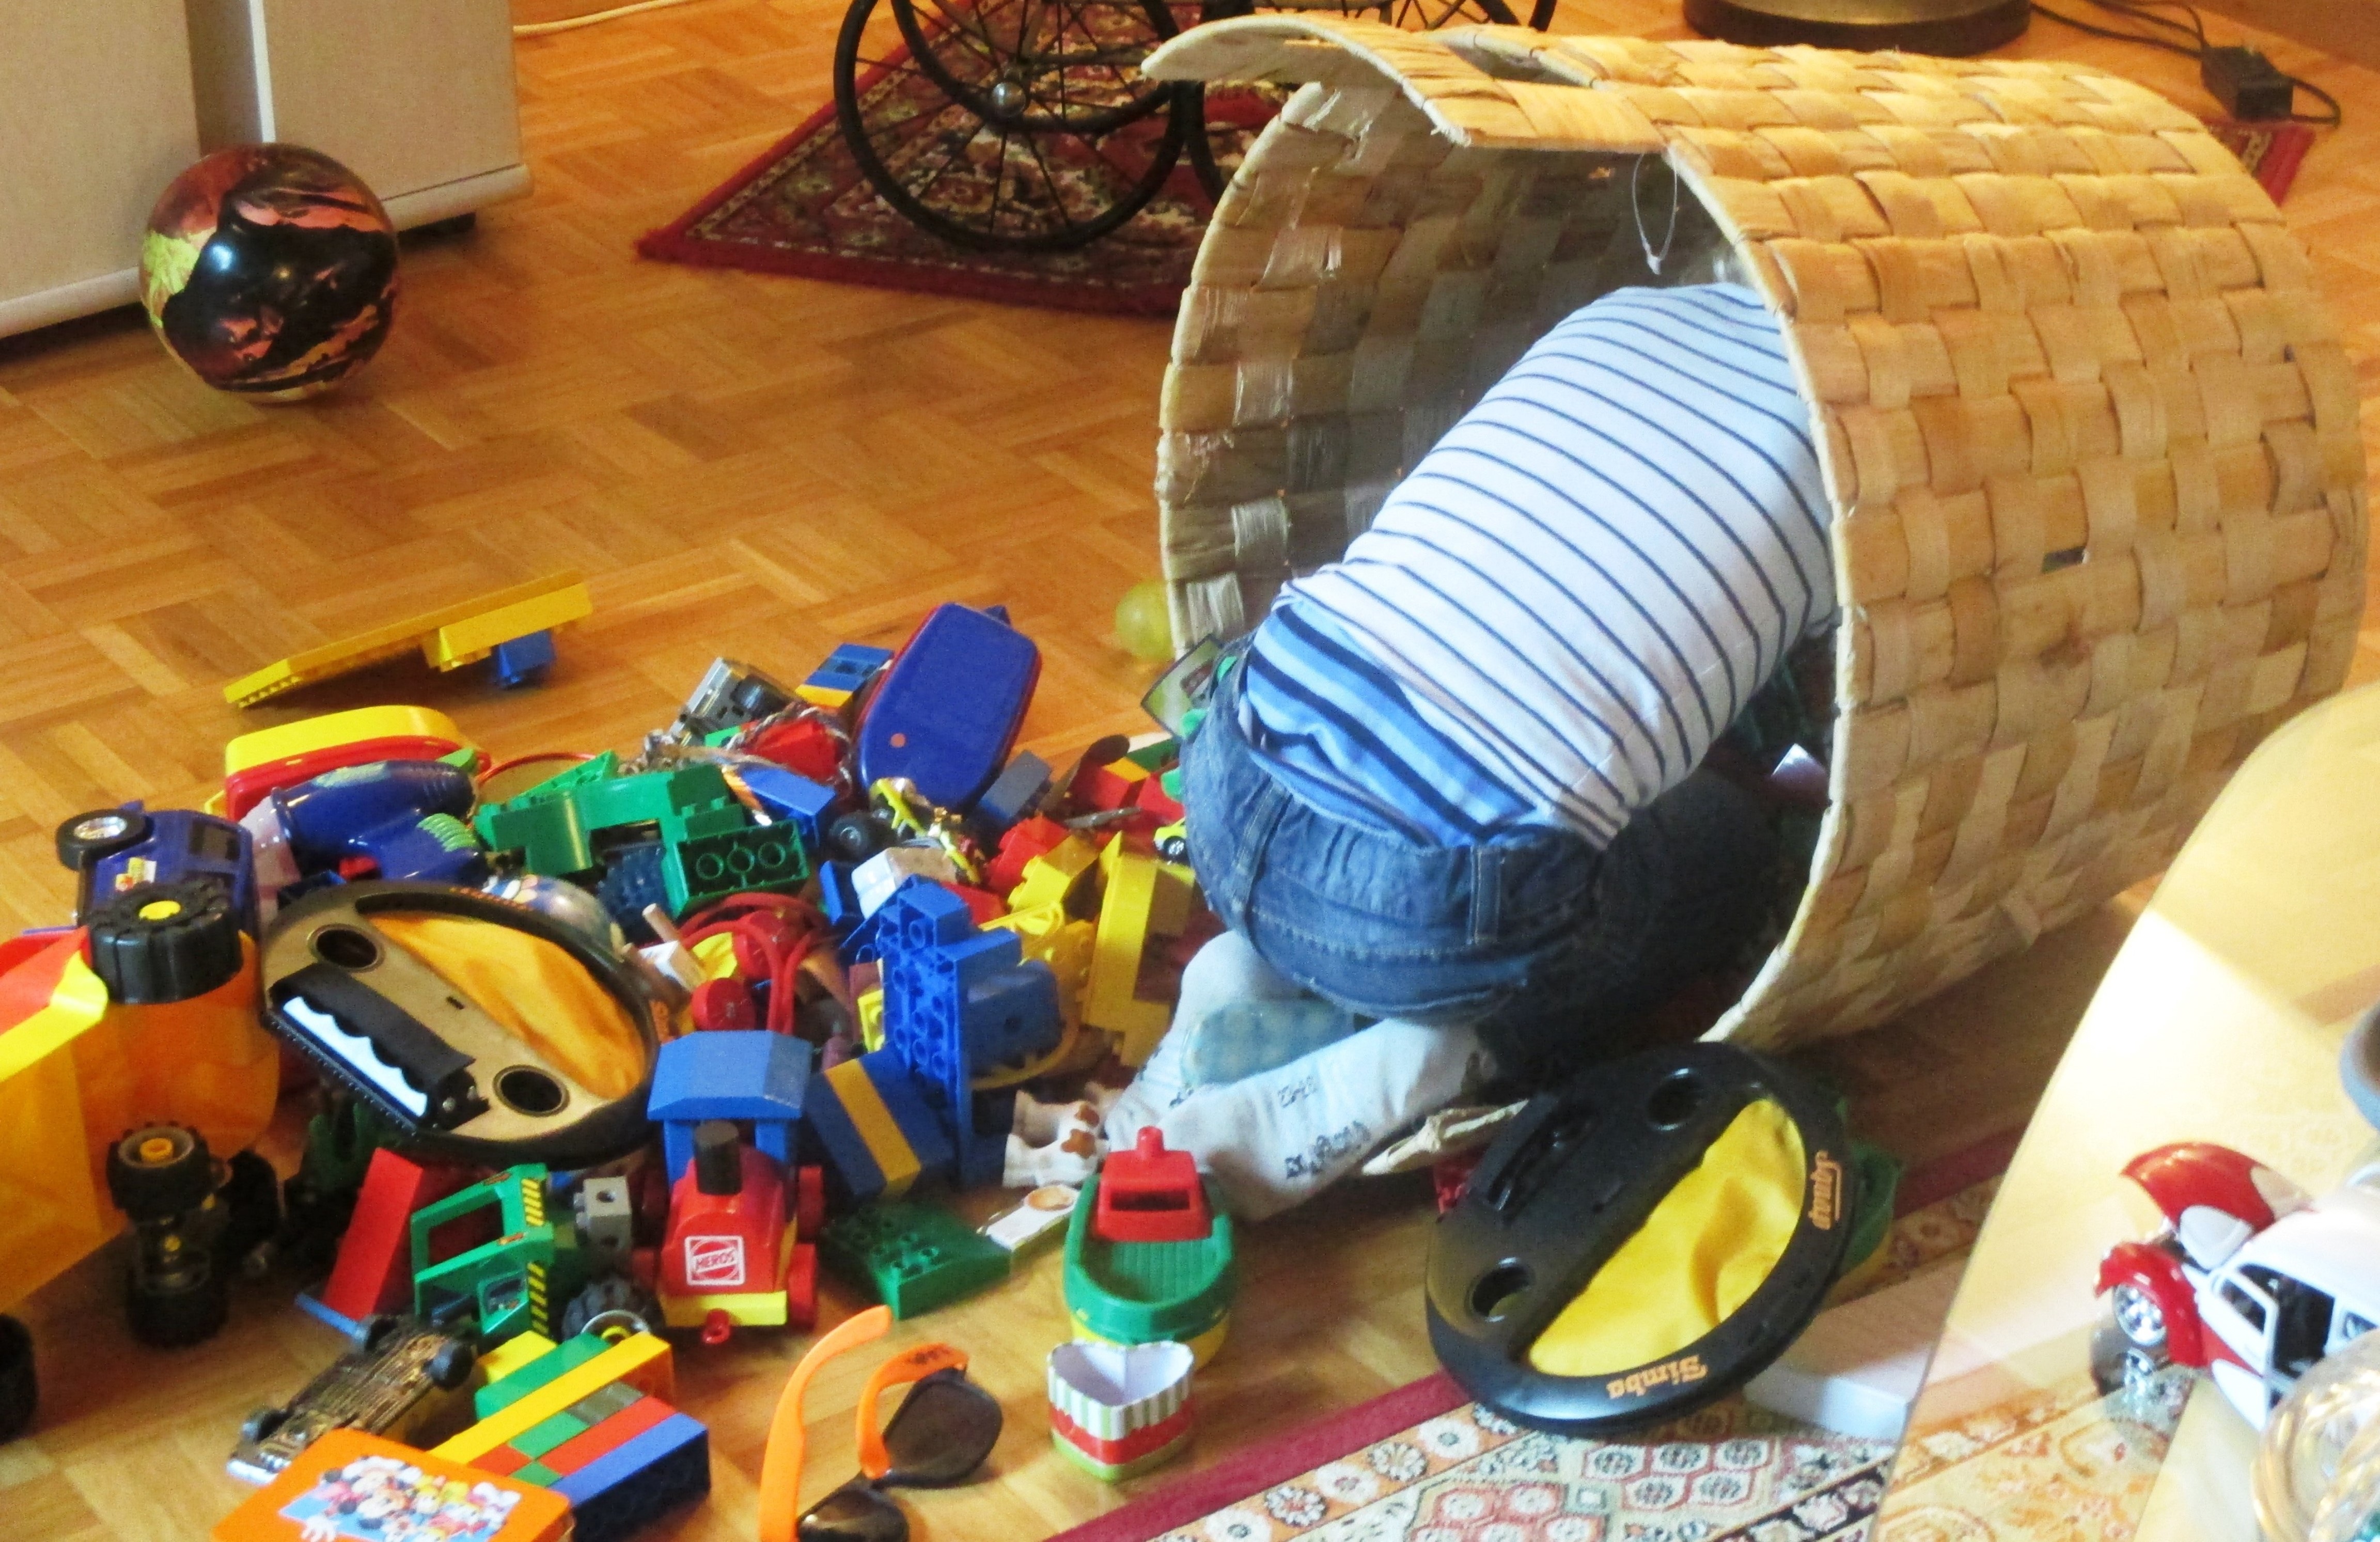
play, boy, child, basket, toy, fun, toys